Mabel S. Ulrich

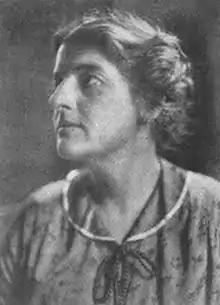
Mabel S. Ulrich as photographed by Pearl Grace Loehr, from a 1914 publication

Mabel Simis Ulrich (1876 – August 12, 1945) was an American medical doctor and health educator, lecturing nationally on sex and hygiene for the YWCA. She also wrote, owned several bookstores, and ran the Minnesota Writers' Project during the 1930s.